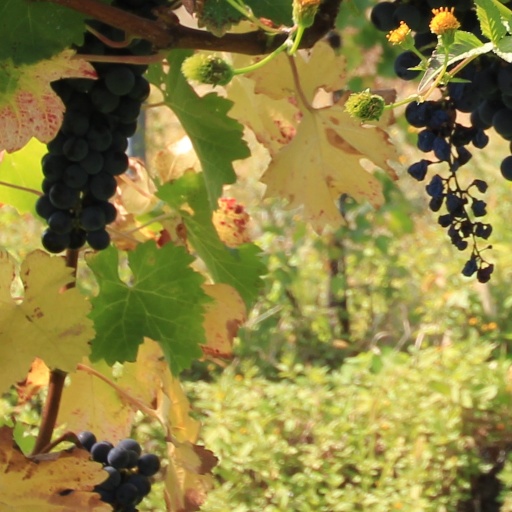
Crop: grape